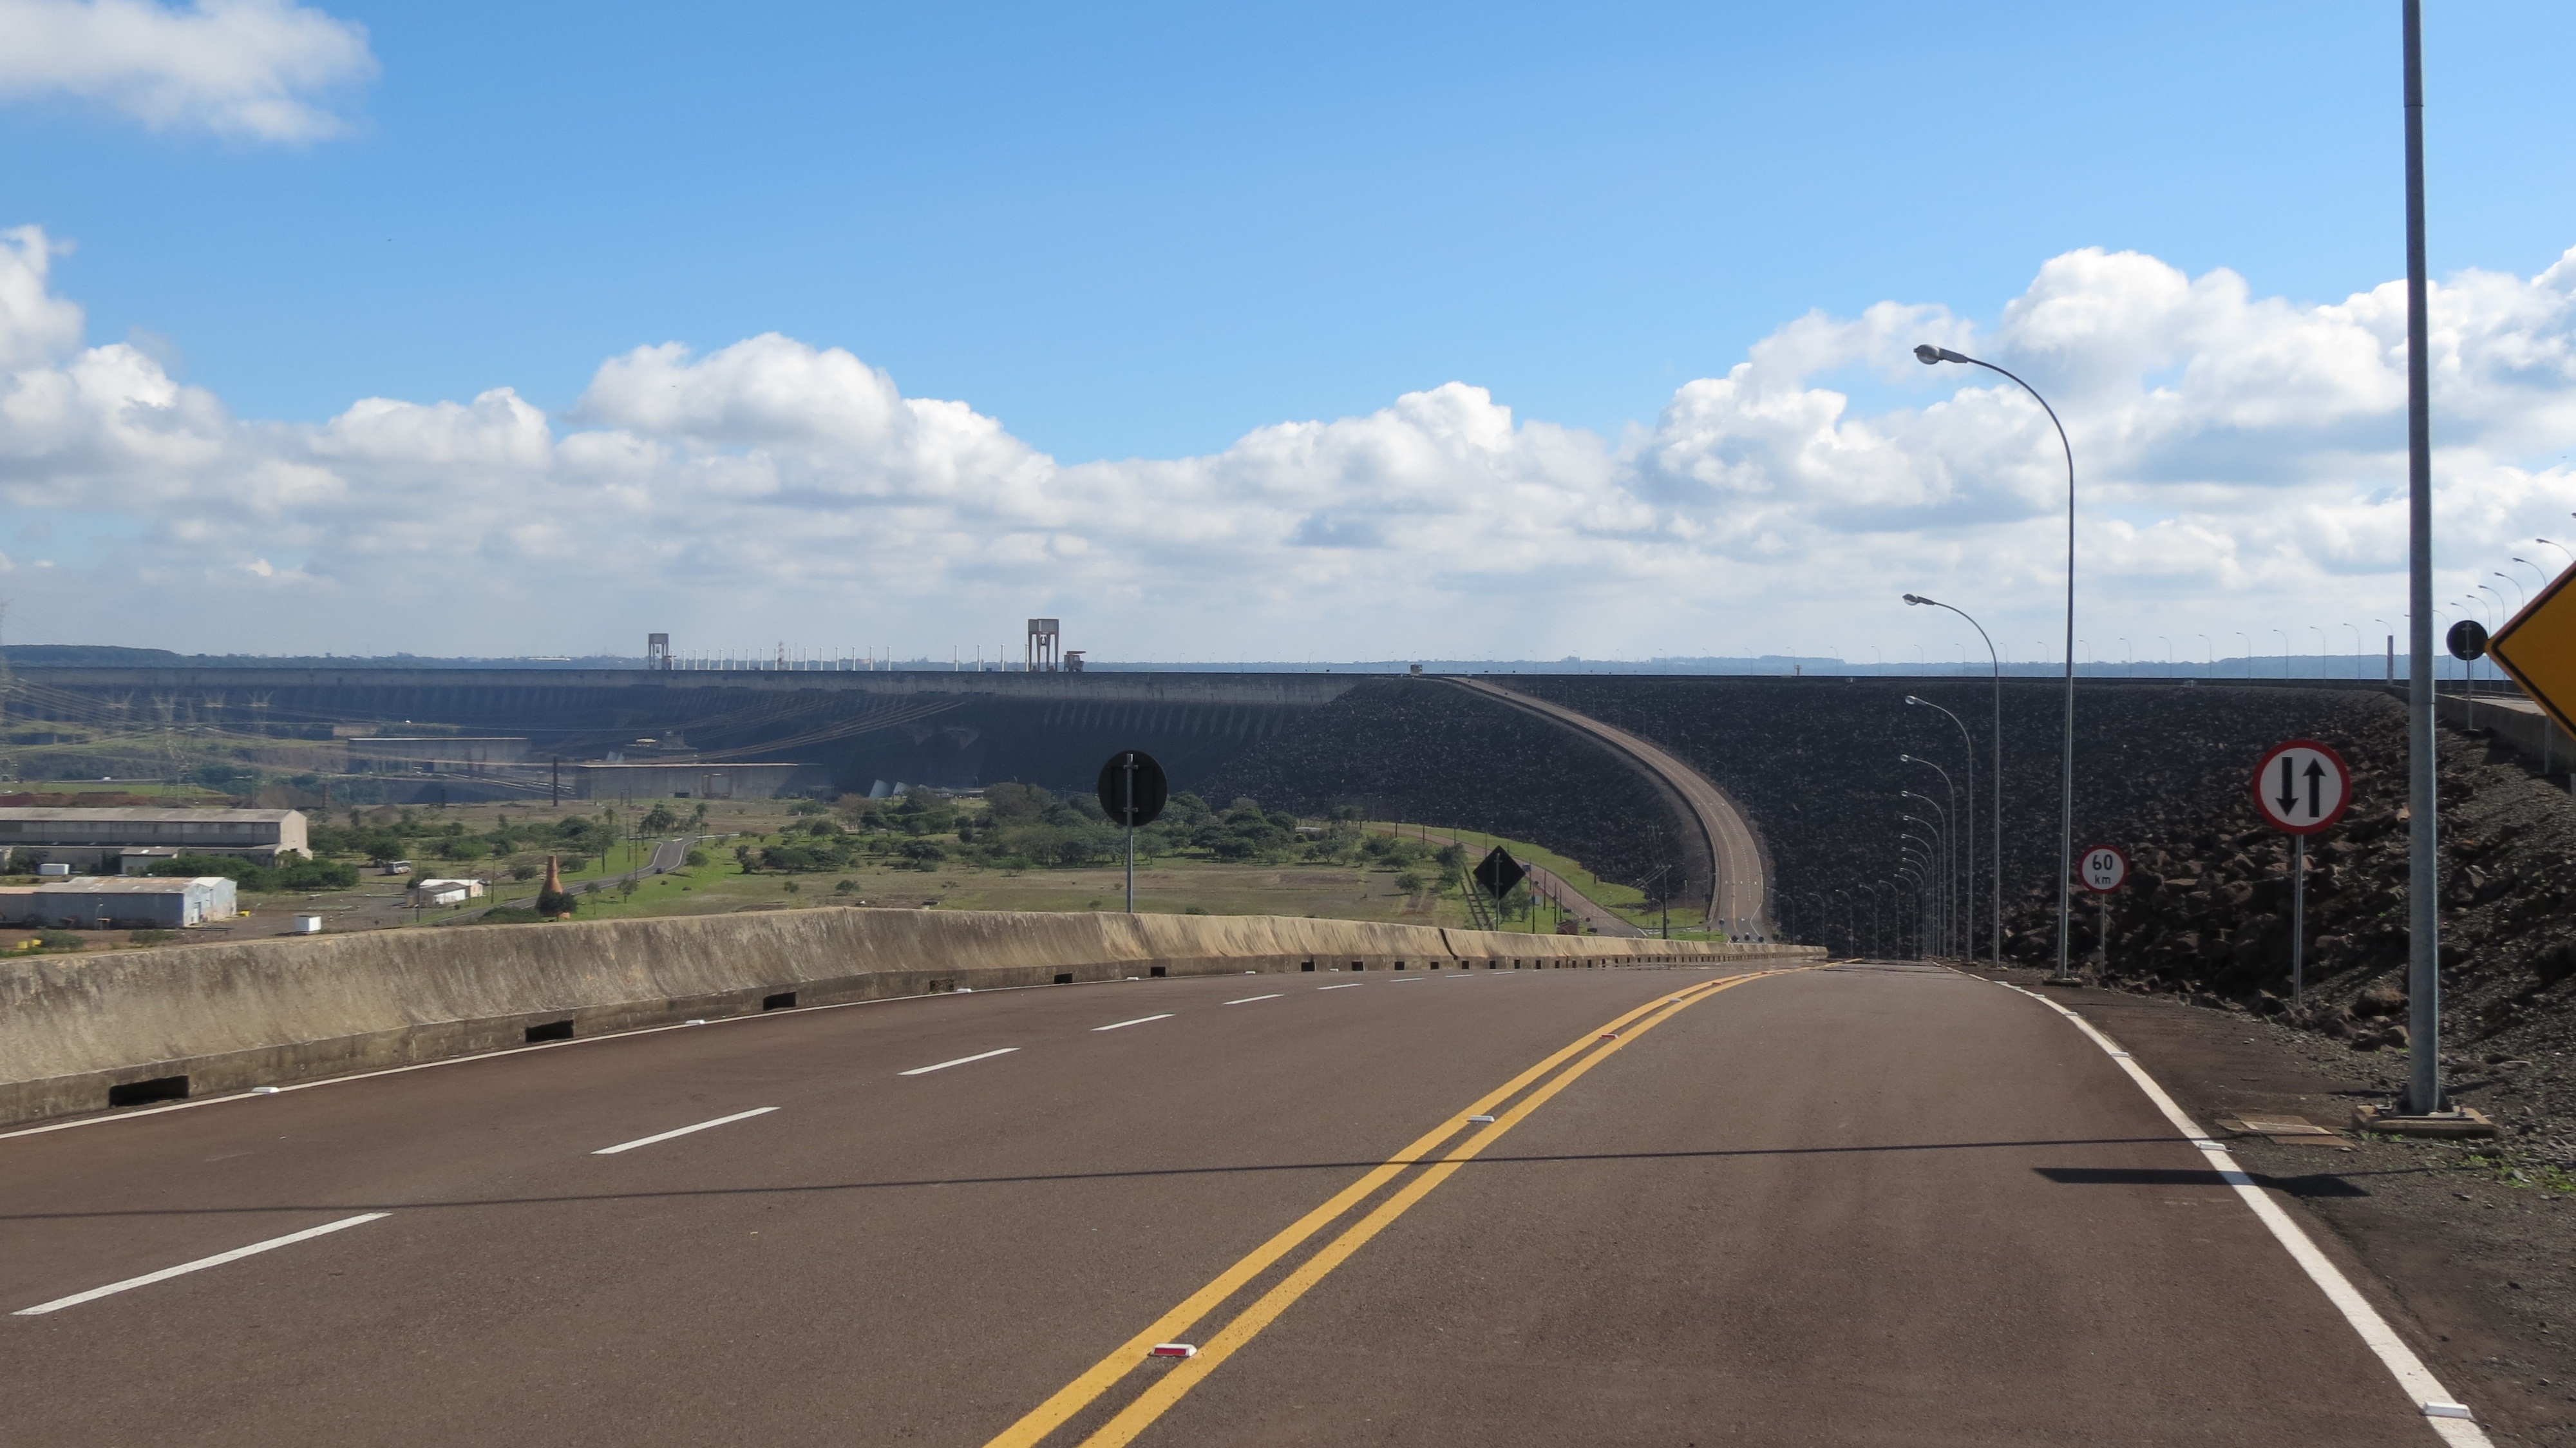
landscape, nature, horizon, cloud, sky, road, bridge, highway, overpass, asphalt, transport, reflection, ride, blue, tourism, trip, lane, clouds, holidays, infrastructure, agua, sol, vista, race track, parana, brazil, itaipu, residential area, nonbuilding structure, controlled access highway